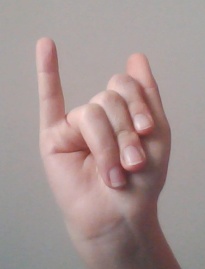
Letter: meem